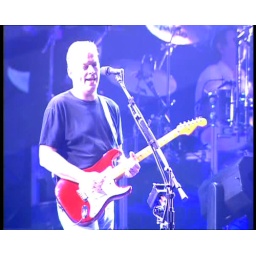
Pink Floyd's - David Gilmour in action with his apple red Fender Stratocaster in the song Sorrow